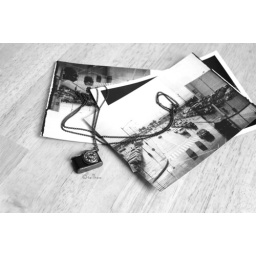
played around with my camera necklace and some failed black and white prints